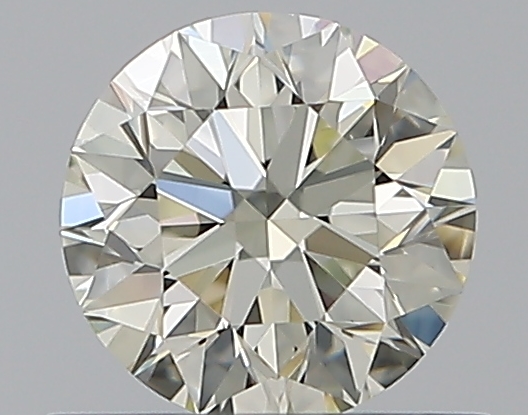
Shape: round
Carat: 0.5
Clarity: VVS2
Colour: M
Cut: EX
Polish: EX
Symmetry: EX
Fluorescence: M
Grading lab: GIA
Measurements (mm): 5.03 x 5.06 x 3.17